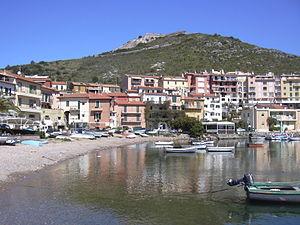
Porto Ercole est un village italien, frazione de la commune de Monte Argentario, en Toscane. C'est une place forte disputée, notamment durant les guerres d'Italie.